Colorado Buffaloes football

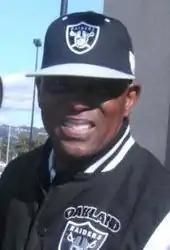
Cliff Branch, Hall of Fame WR

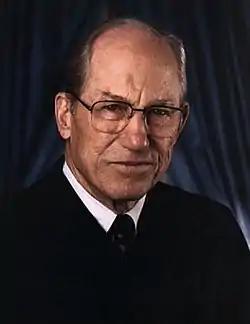
HB Byron White (future U.S. Supreme Court Justice) finished 2nd in Heisman voting in 1937

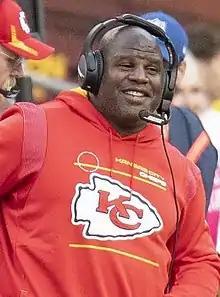
Eric Bieniemy (1987–1990), the school's all-time leader in rushing yards (3,940), touchdowns (42), and all-purpose yards (4,351)

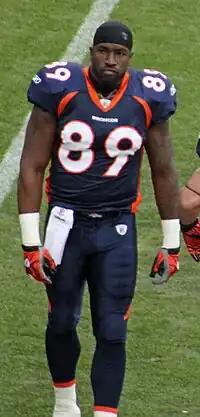
Daniel Graham

Colorado has one inductee into the Pro Football Hall of Fame.